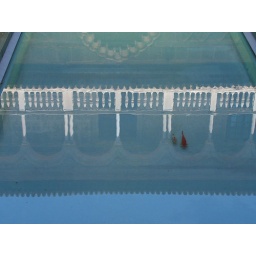
Alkazar in Sevilla. Red fished in the small lake near a cortyard, houses reflects in the water